Rashid Meer

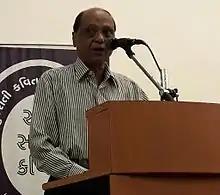
Meer at Atma Auditorium, Ahmedabad on 6 November 2016

Rashid Meer (1 June 1950 – 11 May 2021) was a Gujarati ghazal poet, critic, editor and researcher from India.